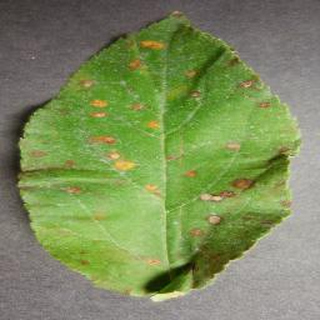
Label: apple_cedar_apple_rust